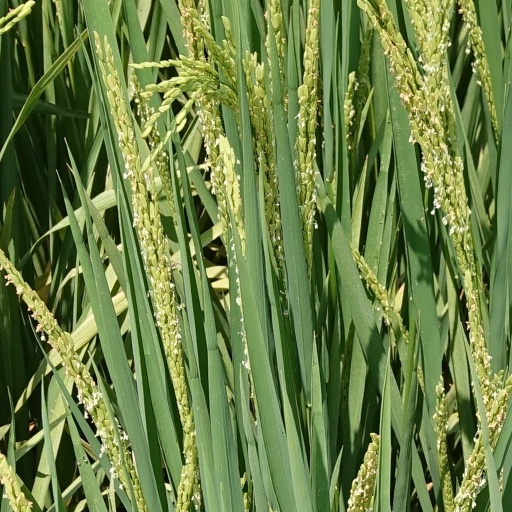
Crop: rice